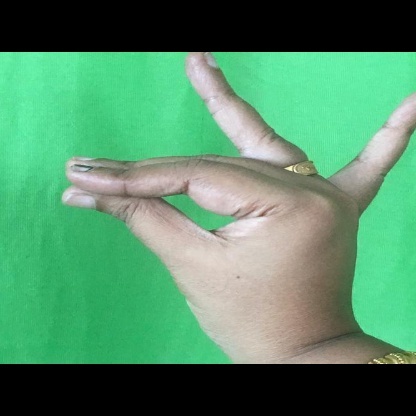
Mudra: Katakamukha